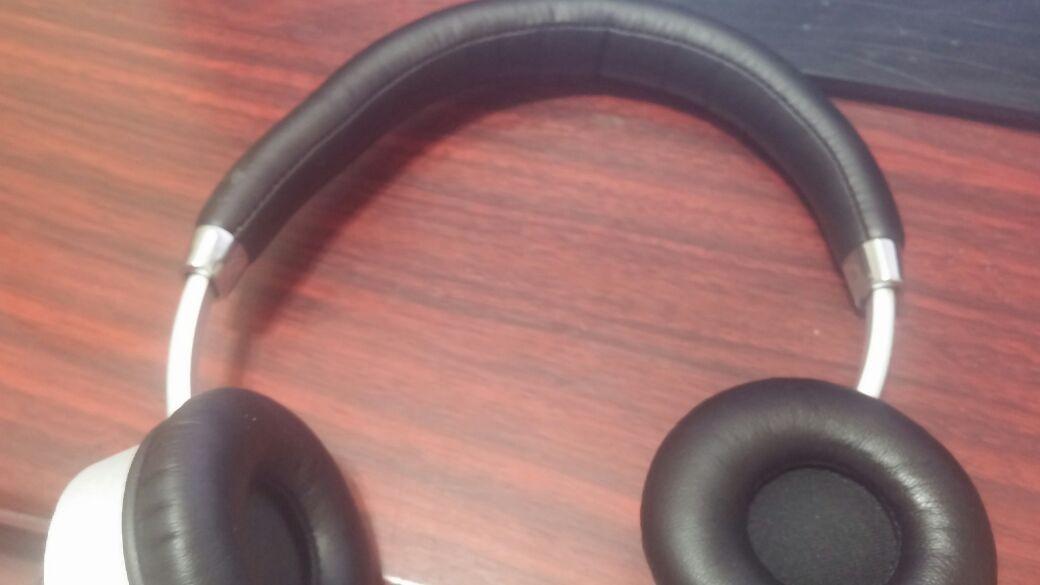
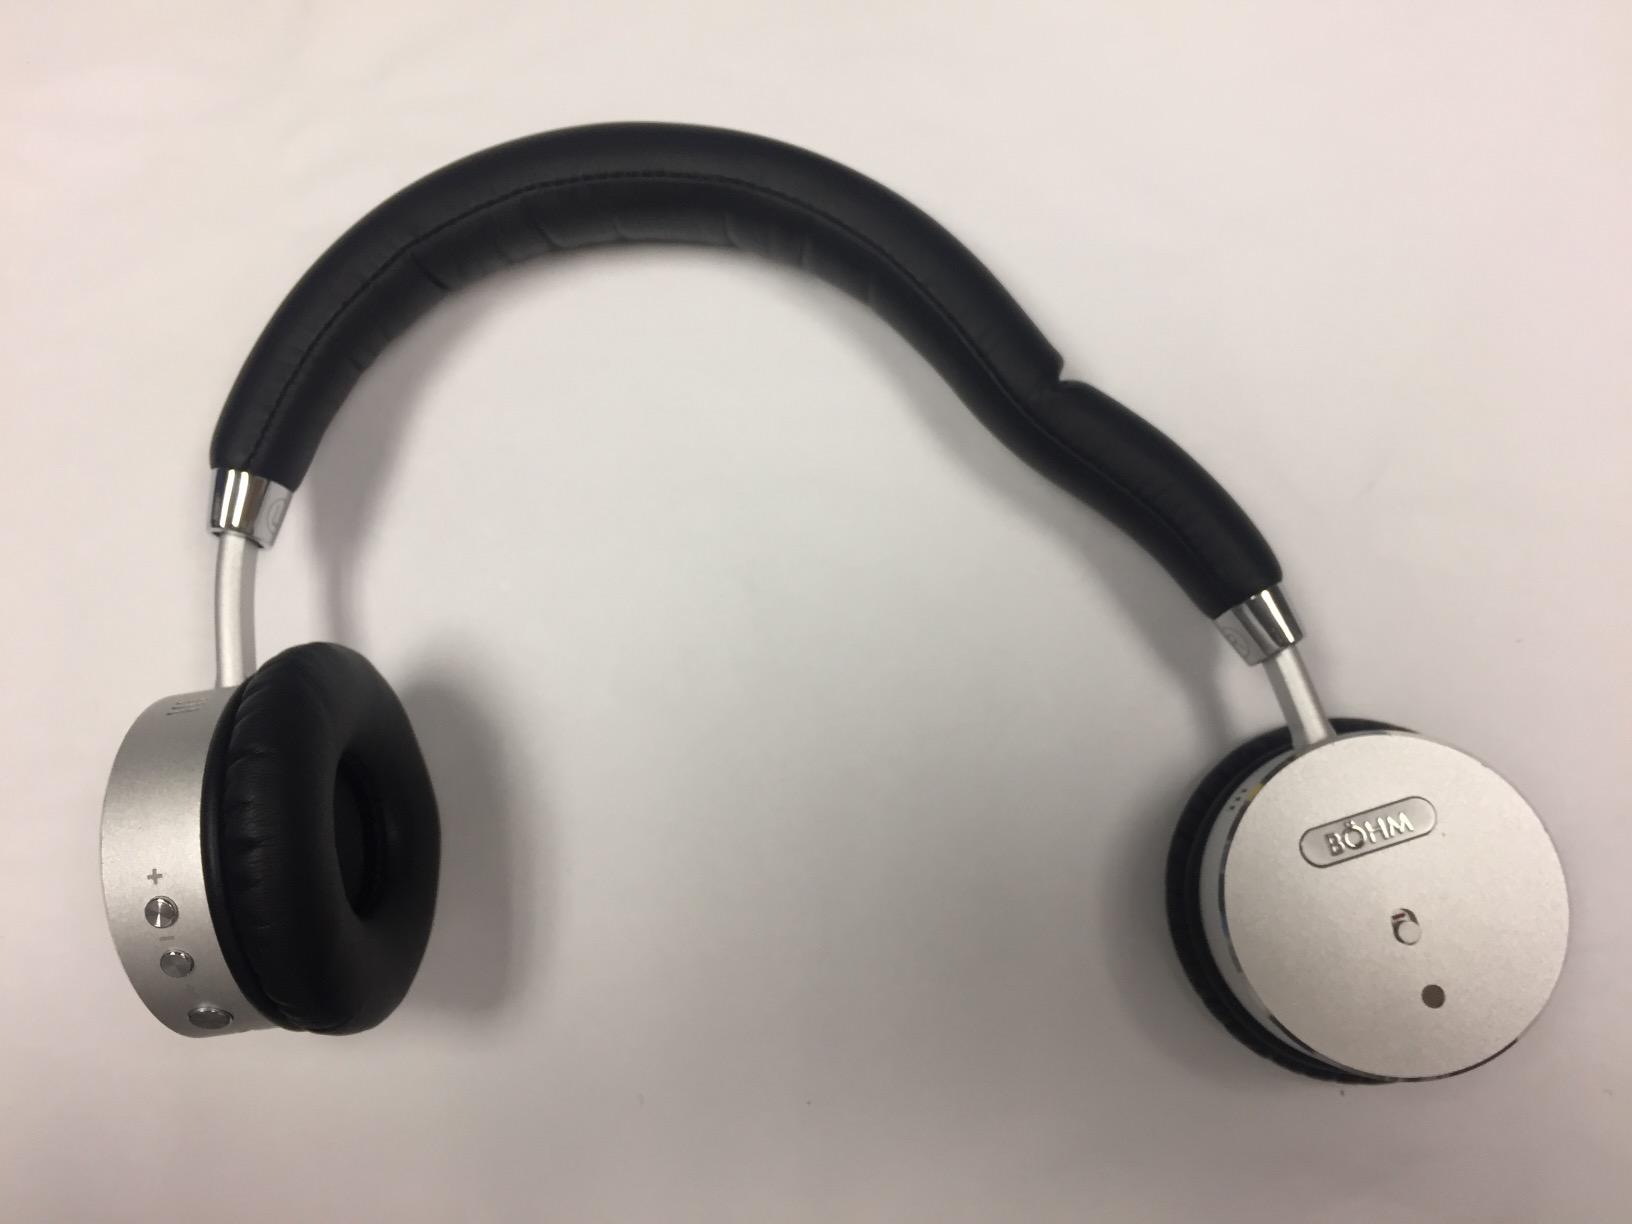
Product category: headphones
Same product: yes